Otoemon Hiroeda

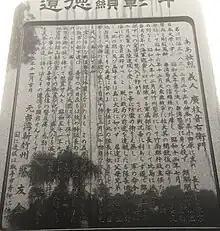
Otoemon's stone monument which constructed by his ex subordinates

From 1976 onwards, Liu Wei-tian organized an annual remembrance service for Hiroeda, and also requested that Hiroeda be enshrined within Quanhua Temple on Lion Head Mountain. In 1985, Liu returned to the site at which Hiroeda killed himself in Manila, and took some of the earth to give to Hiroeda's relatives (in lieu of Hiroeda's remains, which were never recovered). In 1988, permission was given to add the name of Hiroeda's wife, , to his spirit tablet. Following Liu's death in 2013, Liu's son-in-law has continued to keep in touch with the friends and relatives of Hiroeda, who regularly visit Taiwan to pray at Quanhua Temple.